Okir

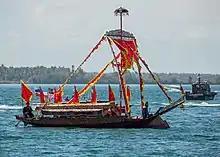
A Sama "lepa" with "okil" carvings

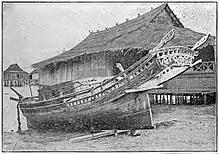
A Sama "lepa" houseboat with "okil" designs on the stern

The rectilinear designs of the Sama were adopted and refined by the Maranao to decorate the "torogan" houses of the ruling "dato" class. The most prominent parts of the "torogan" are the "panolong", the carved floor beams modeled after "awang" boat prows. These protrude in the front of the house and styled with elaborate "okir" designs, usually that of a "naga" (a sea serpent or dragon). These were meant to drive away evil spirits. "Okir" were also featured in the central housebeam, the "tinai a walai" ("intestine of the house"), which had ritual significance.